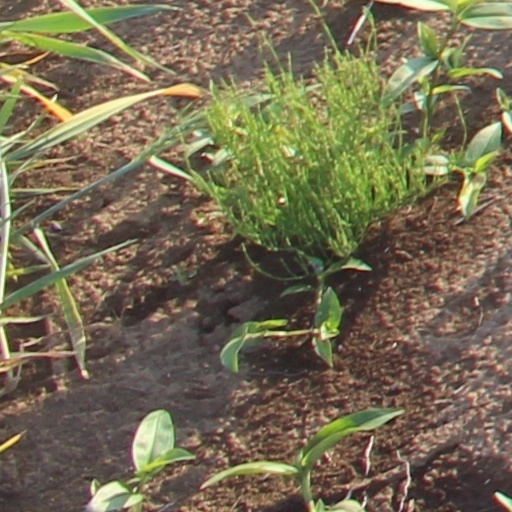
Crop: wheat